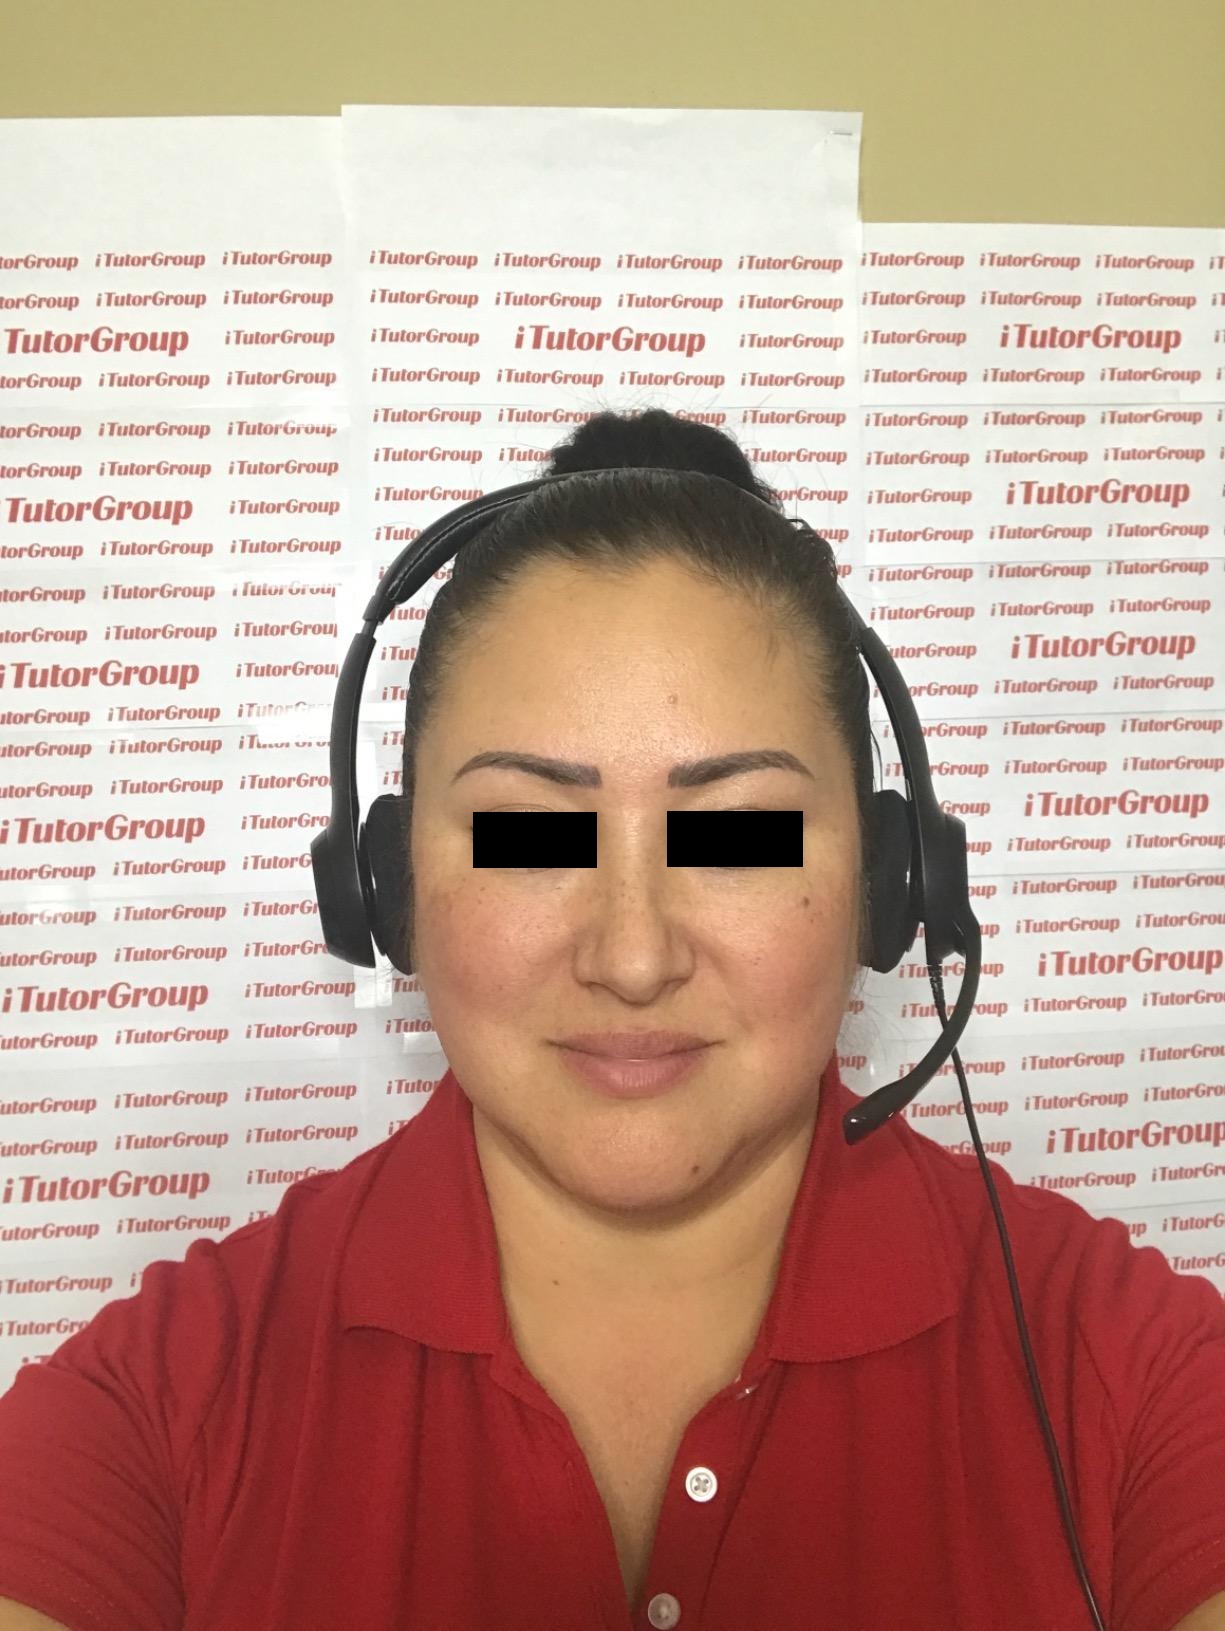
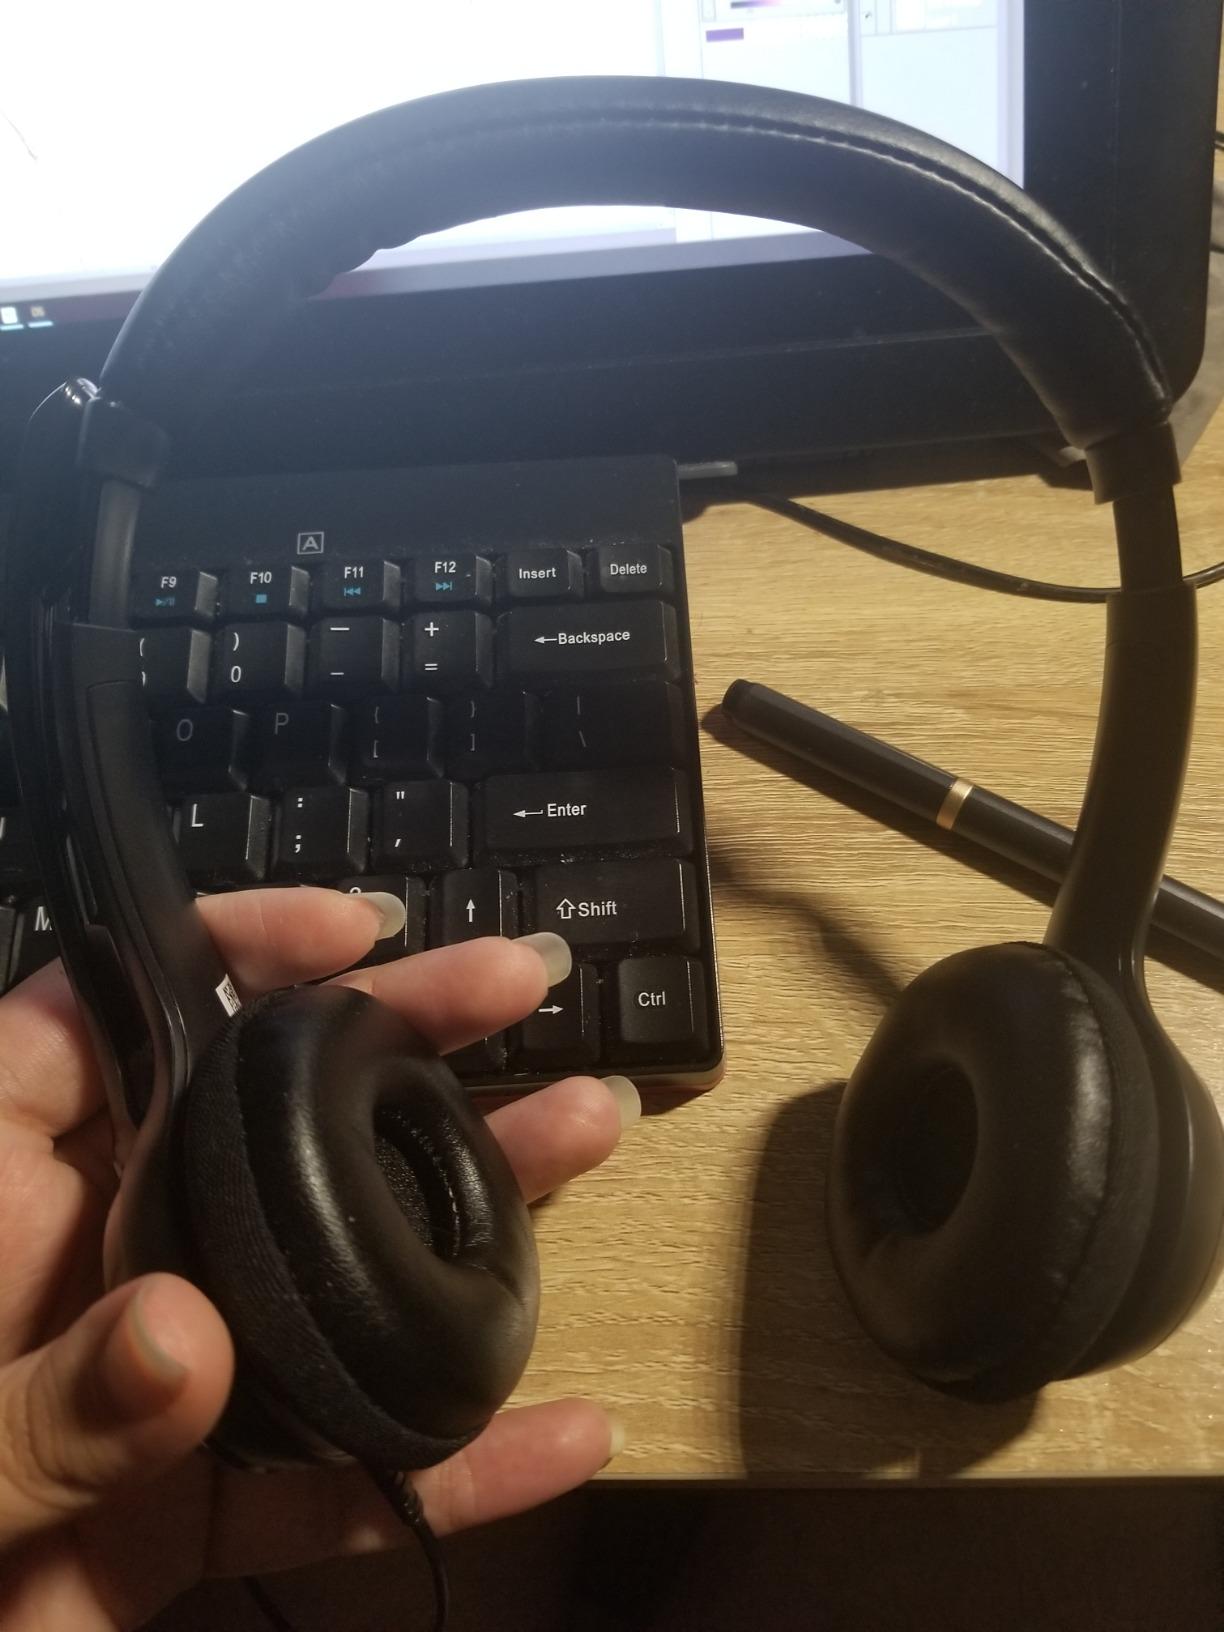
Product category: headphones
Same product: yes